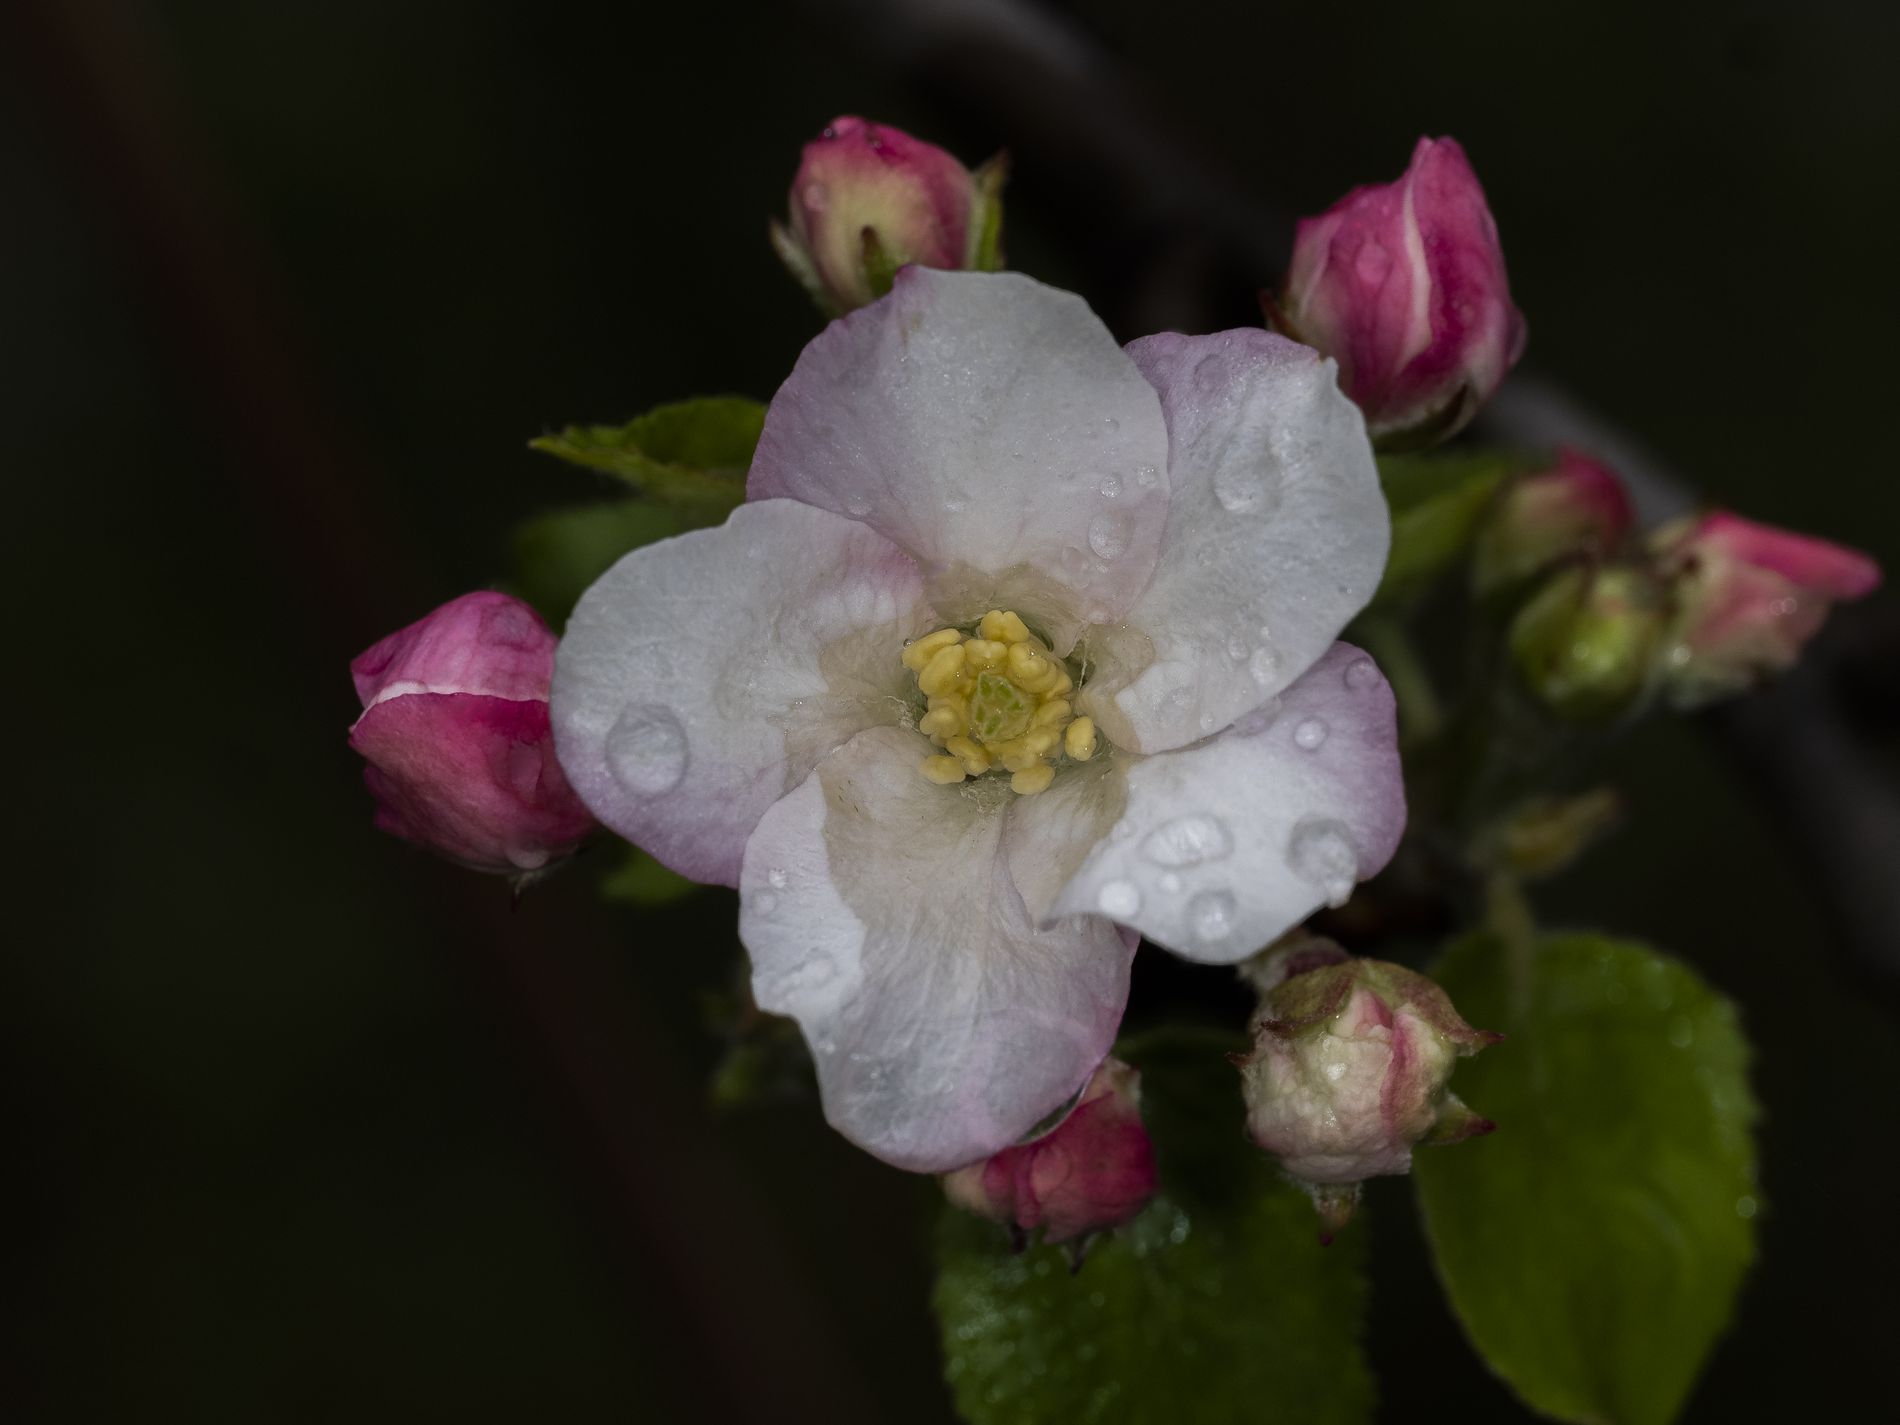
An apple blossom
This image showcases a white and red apple blossom flower set against a dark background.
A close-up taken at eye level of an apple features droplets of water and a dark black background. The color palette of the photo is soft white and pale pink from an apple blossom, with dark black from the background, creating a calm, serene atmosphere.
Labels: Flower, Geranium, Plant, Petal, Pollen, Rose, Anemone, Bud, Sprout, Acanthaceae, Apple blossom, Dark
Camera: OM Digital Solutions OM-1
Lens: OM 90mm F3.5
Aperture: F10
Exposure: 1/200 sec
ISO: 200
Focal length: 90.0 mm